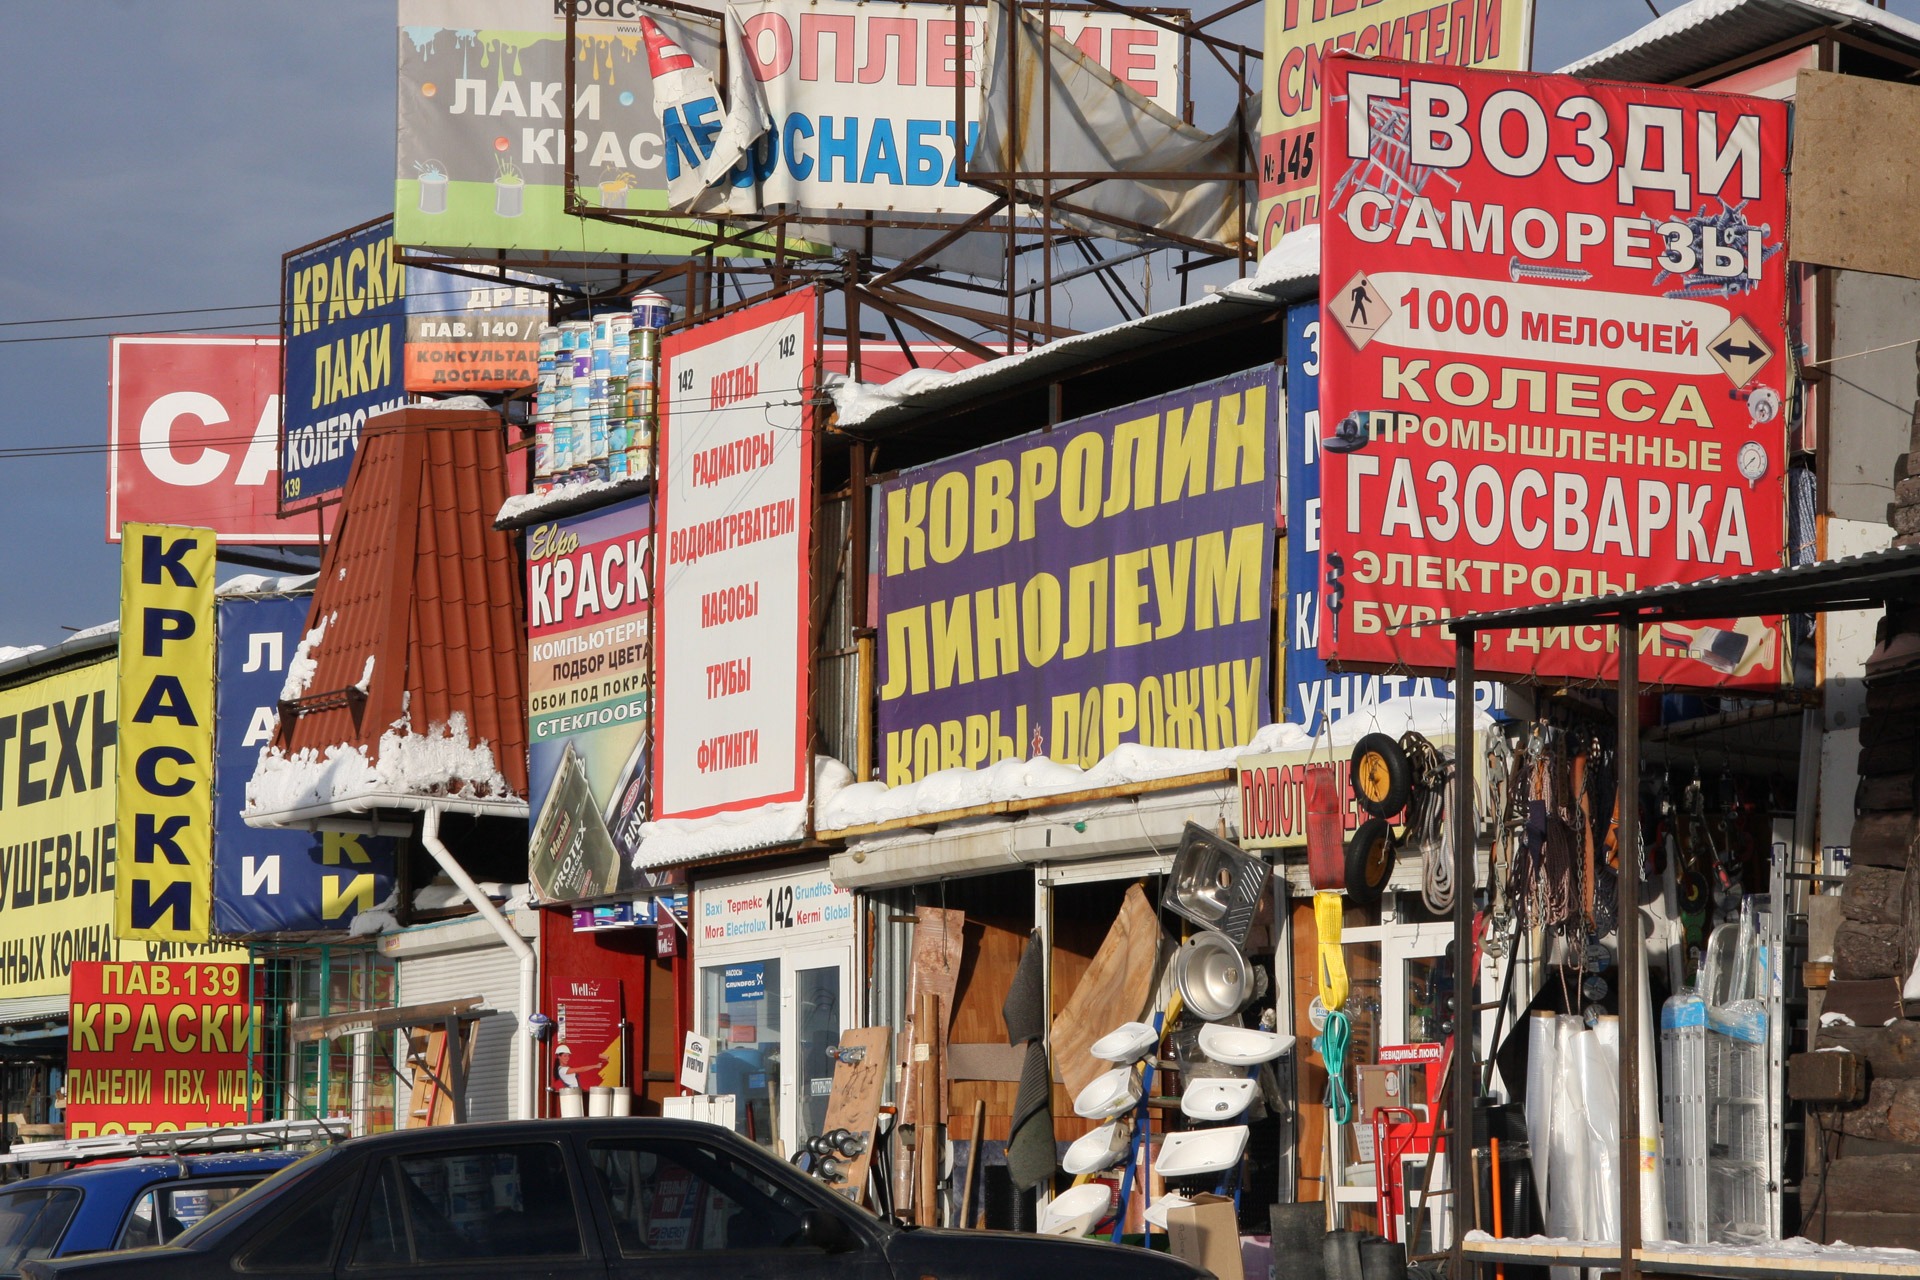
pedestrian, road, street, town, building, city, advertising, downtown, market, business, moscow, russia, neighbourhood, urban area, human settlement